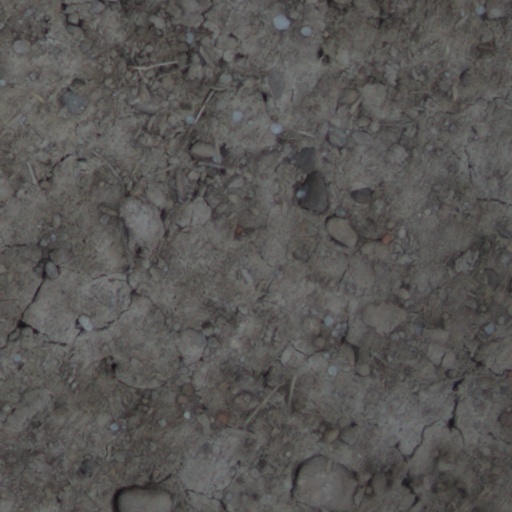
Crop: wheat